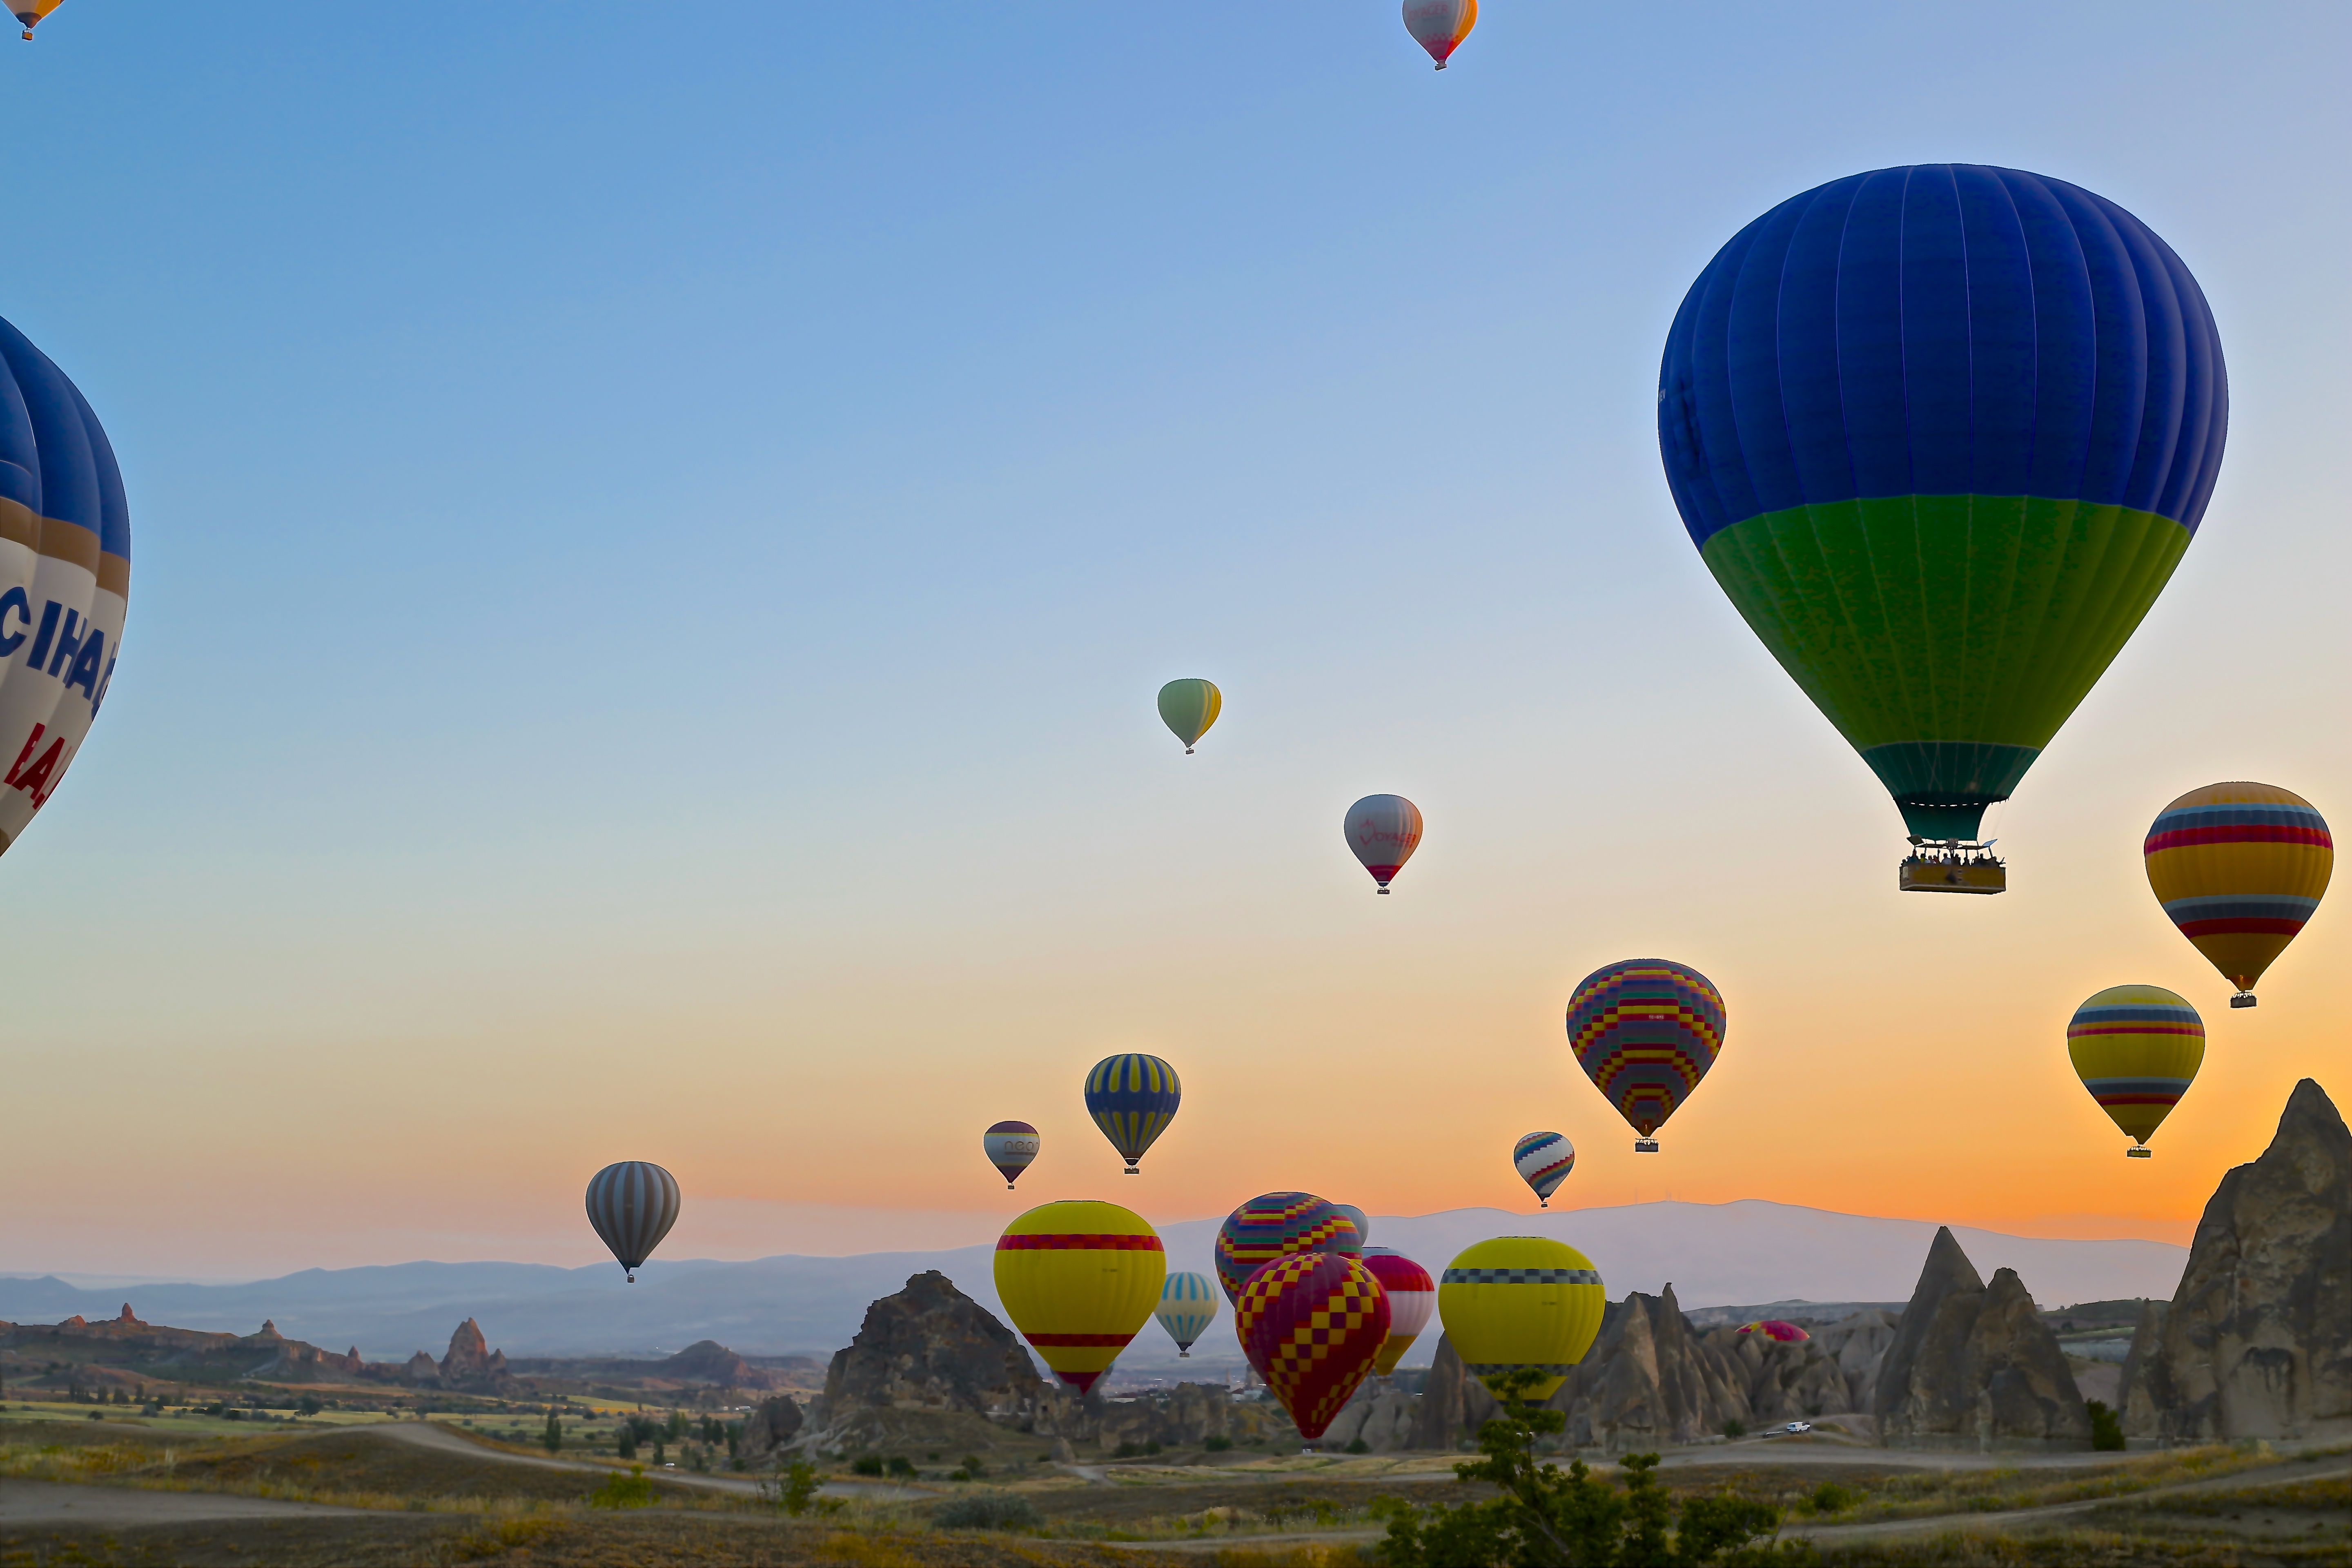
balloon, hot air balloon, flying, aircraft, vehicle, toy, hot air ballooning, hot air balloons, atmosphere of earth